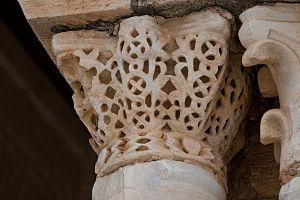
Chapiteau byzantin du portique sud de la cour dans la Grande Mosquée de Kairouan.
La Grande Mosquée de Kairouan, également appelée mosquée Oqba Ibn Nafi en souvenir de son fondateur Oqba Ibn Nafi, est l'une des principales mosquées de Tunisie située à Kairouan. Historiquement première métropole musulmane du Maghreb, Kairouan, dont l'apogée sur les plans politique et intellectuel se situe au IXᵉ siècle, est réputée comme étant le centre spirituel et religieux de la Tunisie ; elle est aussi parfois considérée comme la quatrième ville sainte de l'islam sunnite.
L'astragale est une moulure arrondie, sorte d'anneau ou de boudin, encadrée par deux filets.
Corbeille peut désigner :